Malkauns

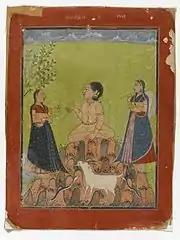
A Ragamala series painting based on Malkauns Raga, c. 1735

Malkauns is a serious, meditative raga, and is developed mostly in the lower octave (mandra saptak) and in a slow tempo (vilambit laya). Ornaments such as meend, gamak and andolan are used rather than 'lighter' ornaments such as murki and khatka. Komal Ni is generally considered the starting note (graha swara), and the notes komal Ga and komal Dha are performed with vibrato (andolit). All five swaras can function as pausing notes.